Shelley Scarlett, 5th Baron Abinger

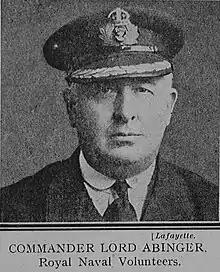
Lord Abinger in the First World War

Shelley Leopold Laurence Scarlett, 5th Baron Abinger (1 April 1872 – 23 May 1917), was a British hereditary peer and military officer.